Max Harmonist

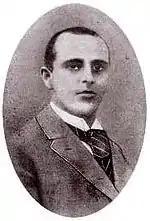
Max Harmonist

Max Harmonist (Berlin, 10 February 1864 – 16 October 1907) was a leading German chess master. He was probably the only famous chess player to have been by profession a ballet dancer. He often performed in the royal ballet.